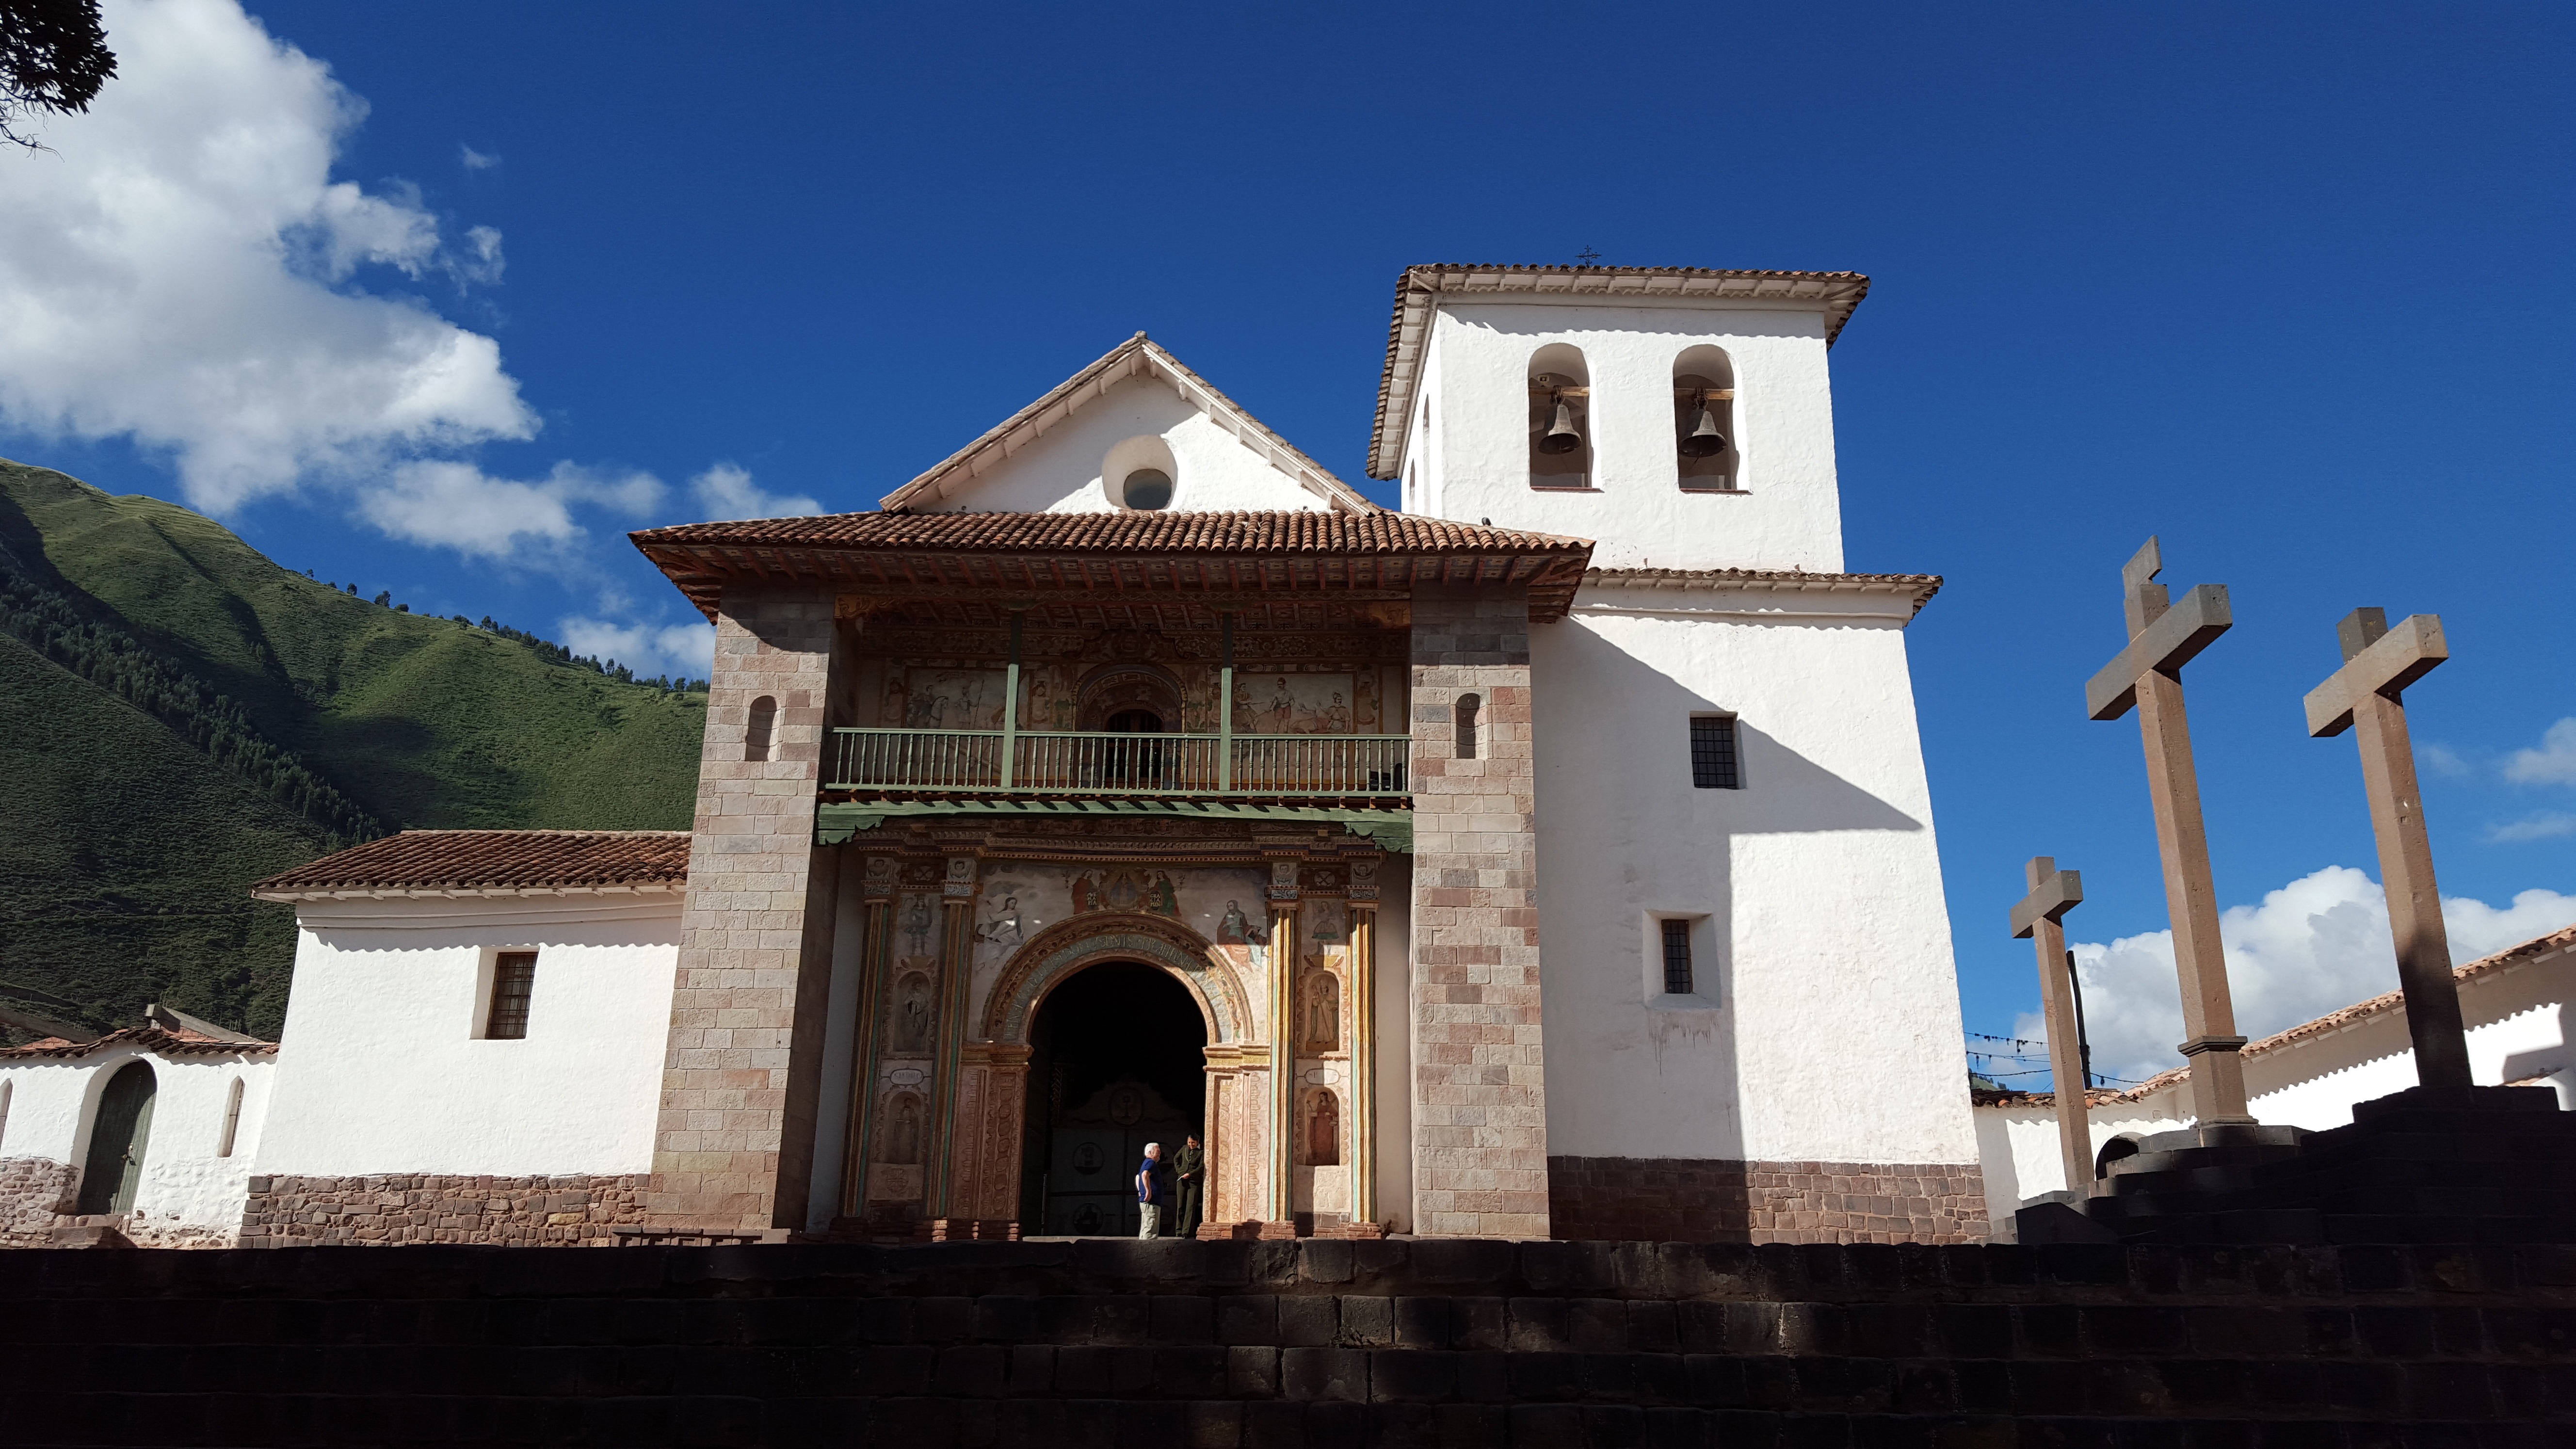
architecture, villa, house, building, vacation, travel, tower, landmark, facade, church, tourism, place of worship, peru, inca, monastery, ancient history, spanish missions in california